Nazan Şoray

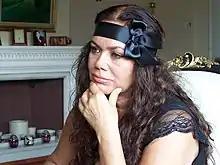

Şoray was born in Istanbul as the daughter of Halit Şoray, a civil servant in state railways, and Meliha Şoray, a housewife, who divorced when she was 5 years old. She is the younger sister of acclaimed Turkish film actress Türkan Şoray. She initially started her career in 1968 by appearing in movies but by early 1980s she began releasing music. Şoray has appeared in more than 30 movies. She made her cinematic debut at the age of 14 with ""Cesur Yabancı", in which she shared the leading role with Yılmaz Duru. She is best known for her role in the movies "Acı Günler" and "Balayı". Şoray started her music career by releasing the song "Sana Merhaba Dedim", written and composed by Selami Şahin. She further rose to prominence with the song "Hal Hal", composed by Barış Manço. It was a commercial success and sold various copies in Turkey. Şoray went on hiatus in mid 1990s but returned to making music and released the album "Mültecin Olayım" in 2011.